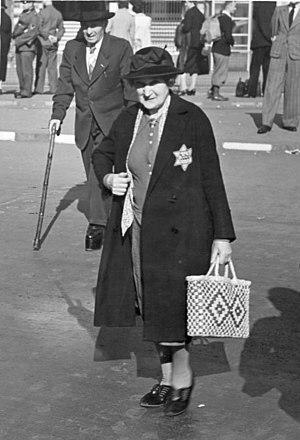
L’étoile jaune est un dispositif de discrimination et de marquage imposé par l’Allemagne nazie aux Juifs résidant dans les zones conquises au cours de la Seconde Guerre mondiale, avec peu d’exemptions.